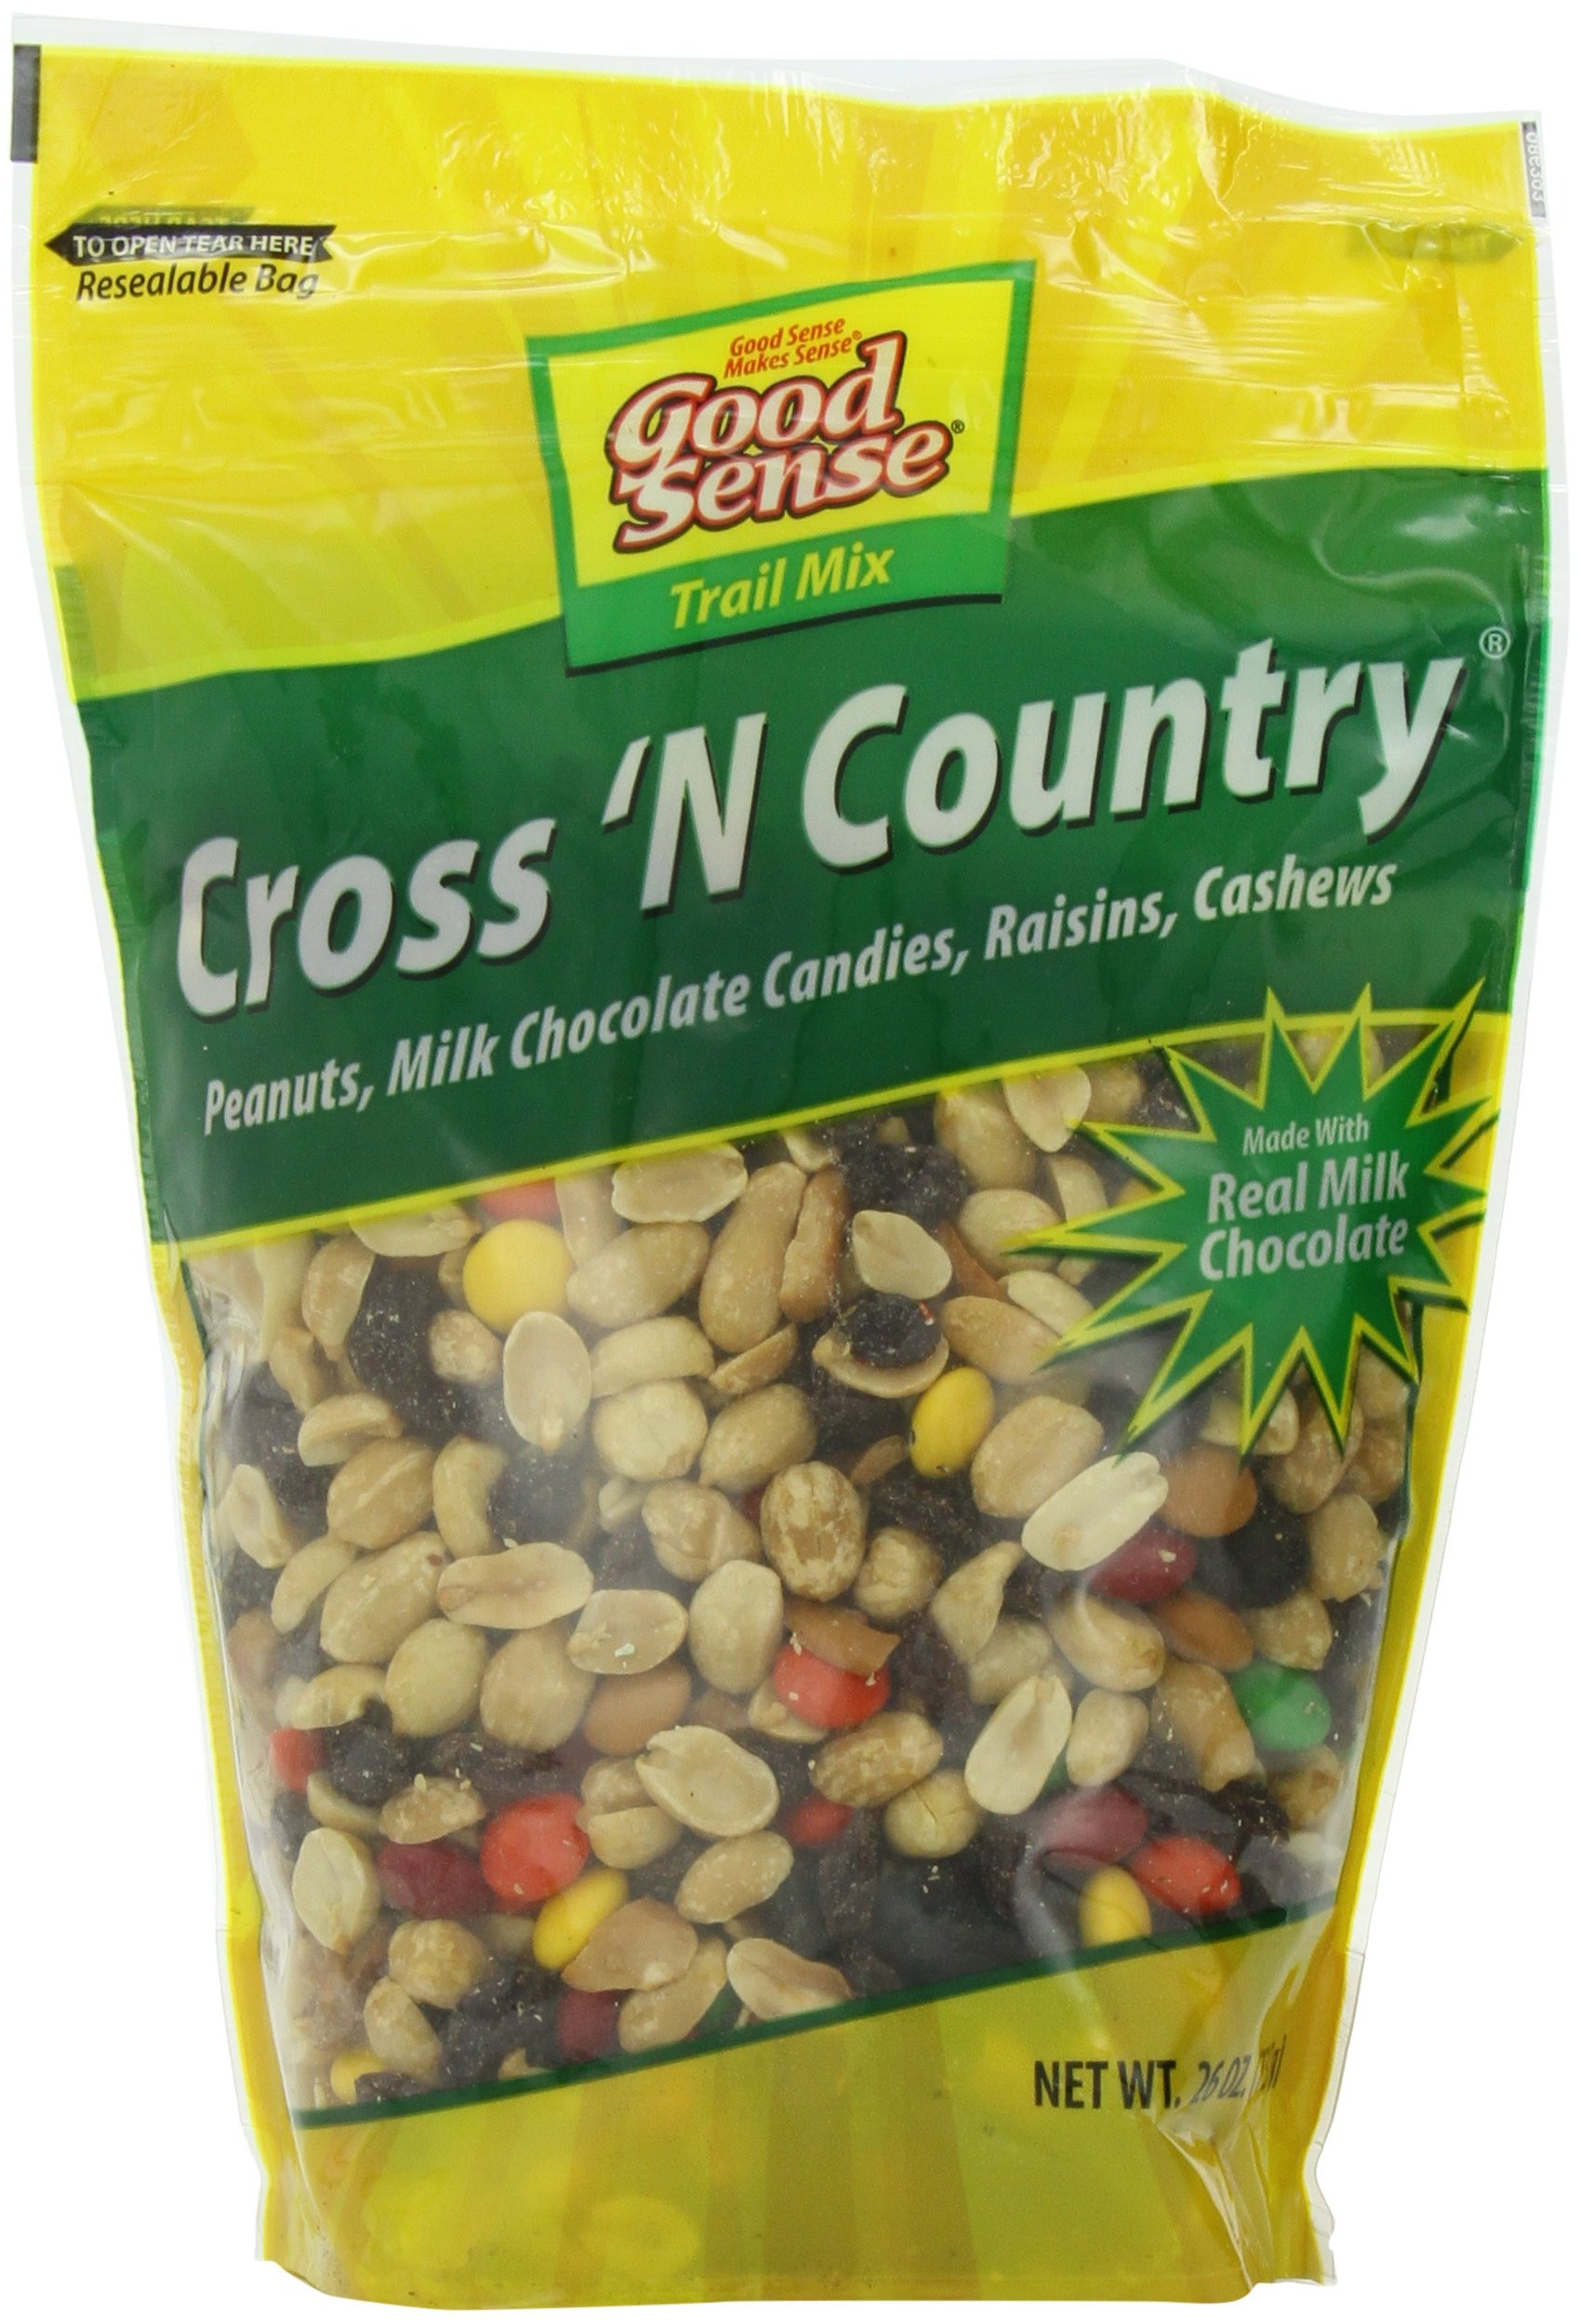
Item Name: Good Sense Cross 'N Country, 26-Ounce Bags (Pack of 3)
Bullet Point 1: Pack of three, 26-ounce bags (total of 78 ounce)
Bullet Point 2: Trail mix contains peanuts, real milk chocolate, raisins and cashews
Bullet Point 3: Product of USA
Value: 78.0
Unit: Ounce

Price: 10.785